California Gulch

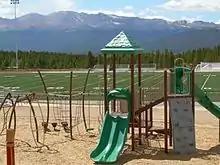
EPA Superfund Sites in Reuse in Colorado - Sports Complex

Since 1995, removal and remedial activities have been conducted through federal, state, and PRP actions to consolidate, contain and control more than 350,000 cubic yards of contaminated soils, sediments and mine-processing wastes. Potentially Responsible Parties (PRPs) and the EPA work on the cleanup by conducting drainage controls to prevent acid mine runoff, cleanup of residential properties, reuse of slag, and consolidation and containment of contaminated soils, sediments, and mine-processing wastes. The Yak Treatment Plant was also built and it is still in operation. The EPA divided the site into 12 Operable Units (OUs), with the twelfth OU surrounding the whole NPL site and tests the groundwater conditions. The residential areas of Leadville and Lake County are in OU9. The EPA found concentrations of lead in the soil in some areas that exceeded the soil action levels of 3,500 parts per million, causing a risk of lead poisoning in the population.